Our Hearts Were Young and Gay

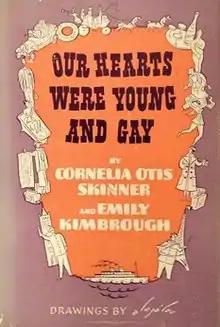
First edition

Our Hearts Were Young and Gay is a book by actress Cornelia Otis Skinner and journalist Emily Kimbrough, published in 1942. The book presents a description of their European tour in the 1920s, when they were fresh out of college from Bryn Mawr. Skinner wrote of Kimbrough, "To know Emily is to enhance one's days with gaiety, charm and occasional terror". The book was popular with readers, spending five weeks atop the "New York Times" Non-Fiction Best Seller list in the winter of 1943.